Durand Line

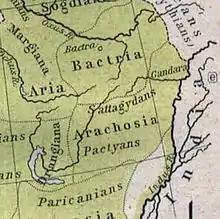
Arachosia and the Pactyans during the 1st millennium BC

The area through which the Durand Line runs has been inhabited by the indigenous Pashtuns since ancient times, at least since 500 BC. The Greek historian Herodotus mentioned a people called "Pactyans" living in and around Arachosia as early as the 1st millennium BC. The Baloch tribes inhabit the southern end of the line, which runs in the Balochistan region that separates the ethnic Baloch people.